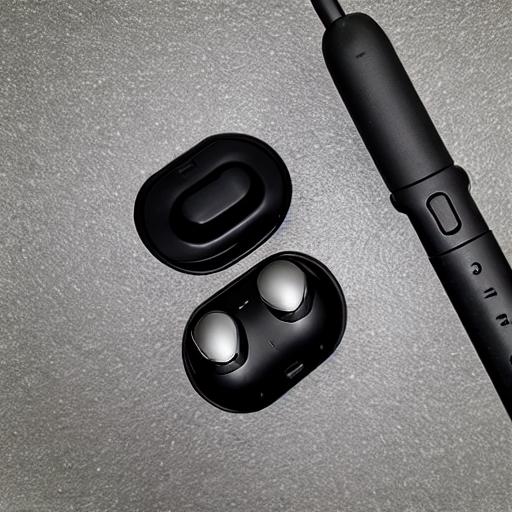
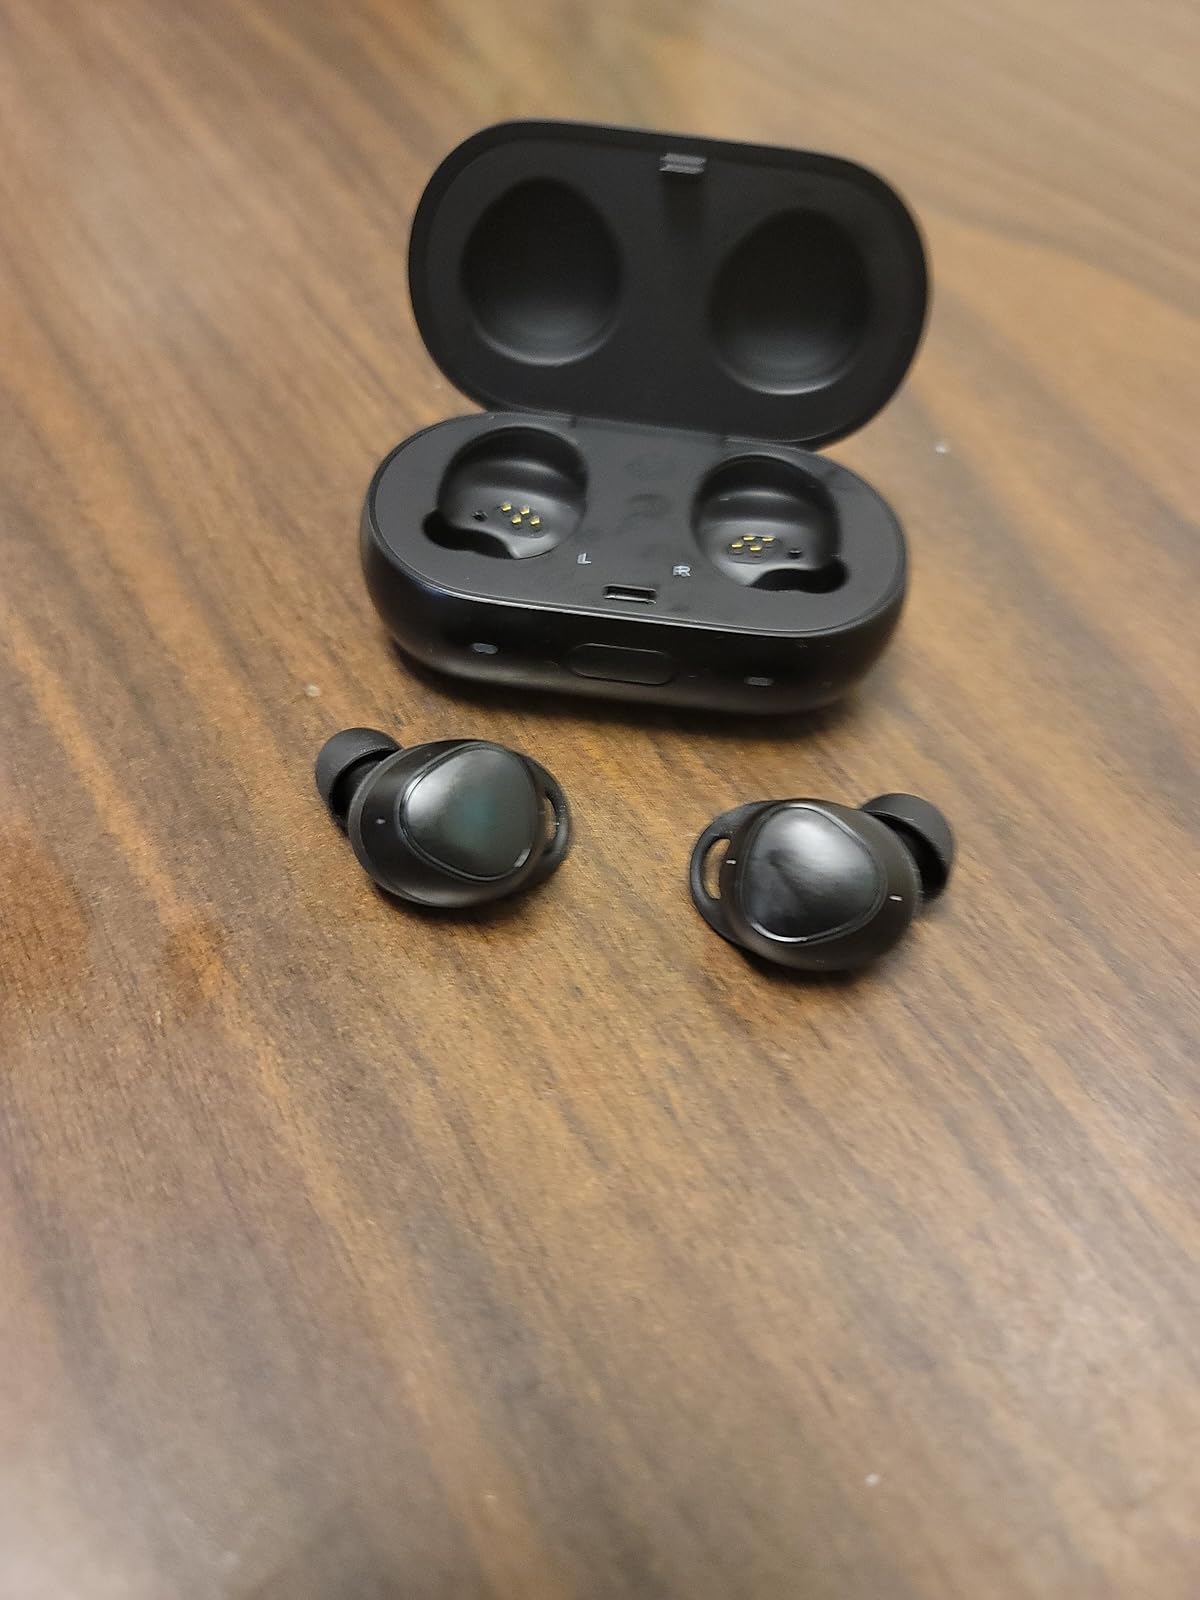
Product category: earbuds
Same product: no